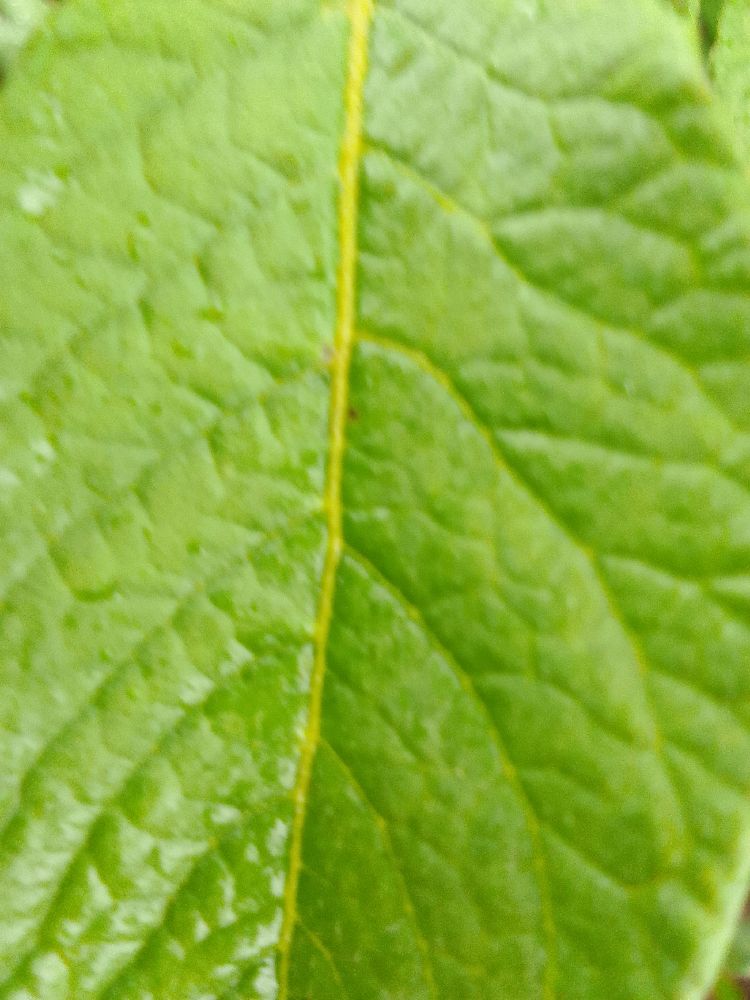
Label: Healthy